FC Nyva Buzova

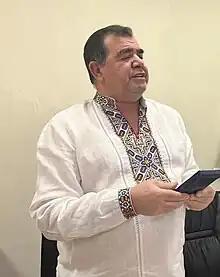
Oktay Efendiyev

The club traces its heritage when in 1980 a football team was created at the Soviet farm Buzivsky by local engineer Vasyl Kryzhevsky who worked as a sports instructor on voluntary basis. The created team was part of the Kolos sports society. It participated in competitions predominantly at district level (Kyiv-Stvyatoshyno Raion); at regional level (Kyiv Oblast) it competed irregularly with the longest pause between 2009 and 2017 due to reconstruction of the local stadium.